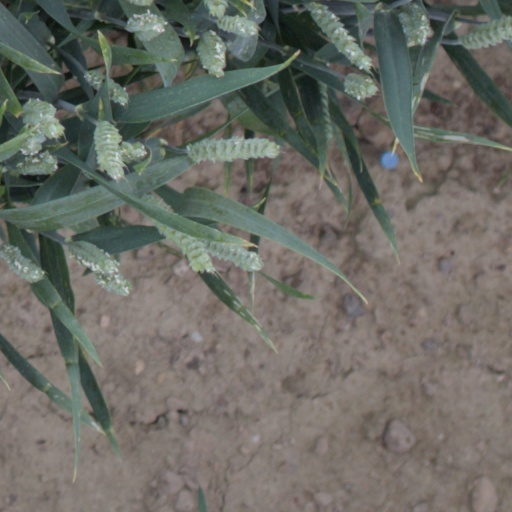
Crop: wheat